Dynali H2S

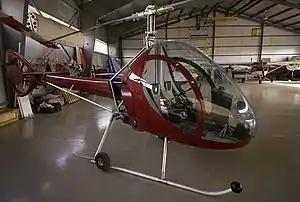

The Dynali H2S is a Belgian helicopter, designed by Jacky Tonet and produced by Dynali of the Thines district of Nivelles. When it was available the aircraft was supplied as a kit for amateur construction or fully assembled, supplied ready-to-fly.